Abadan, Iran

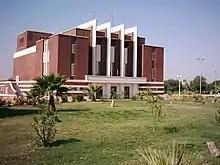
Naft Cinema

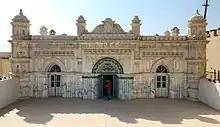
Rengoonie's Mosque

The city is served by Abadan-Ayatollah Jami International Airport with flights on various commercial airlines.